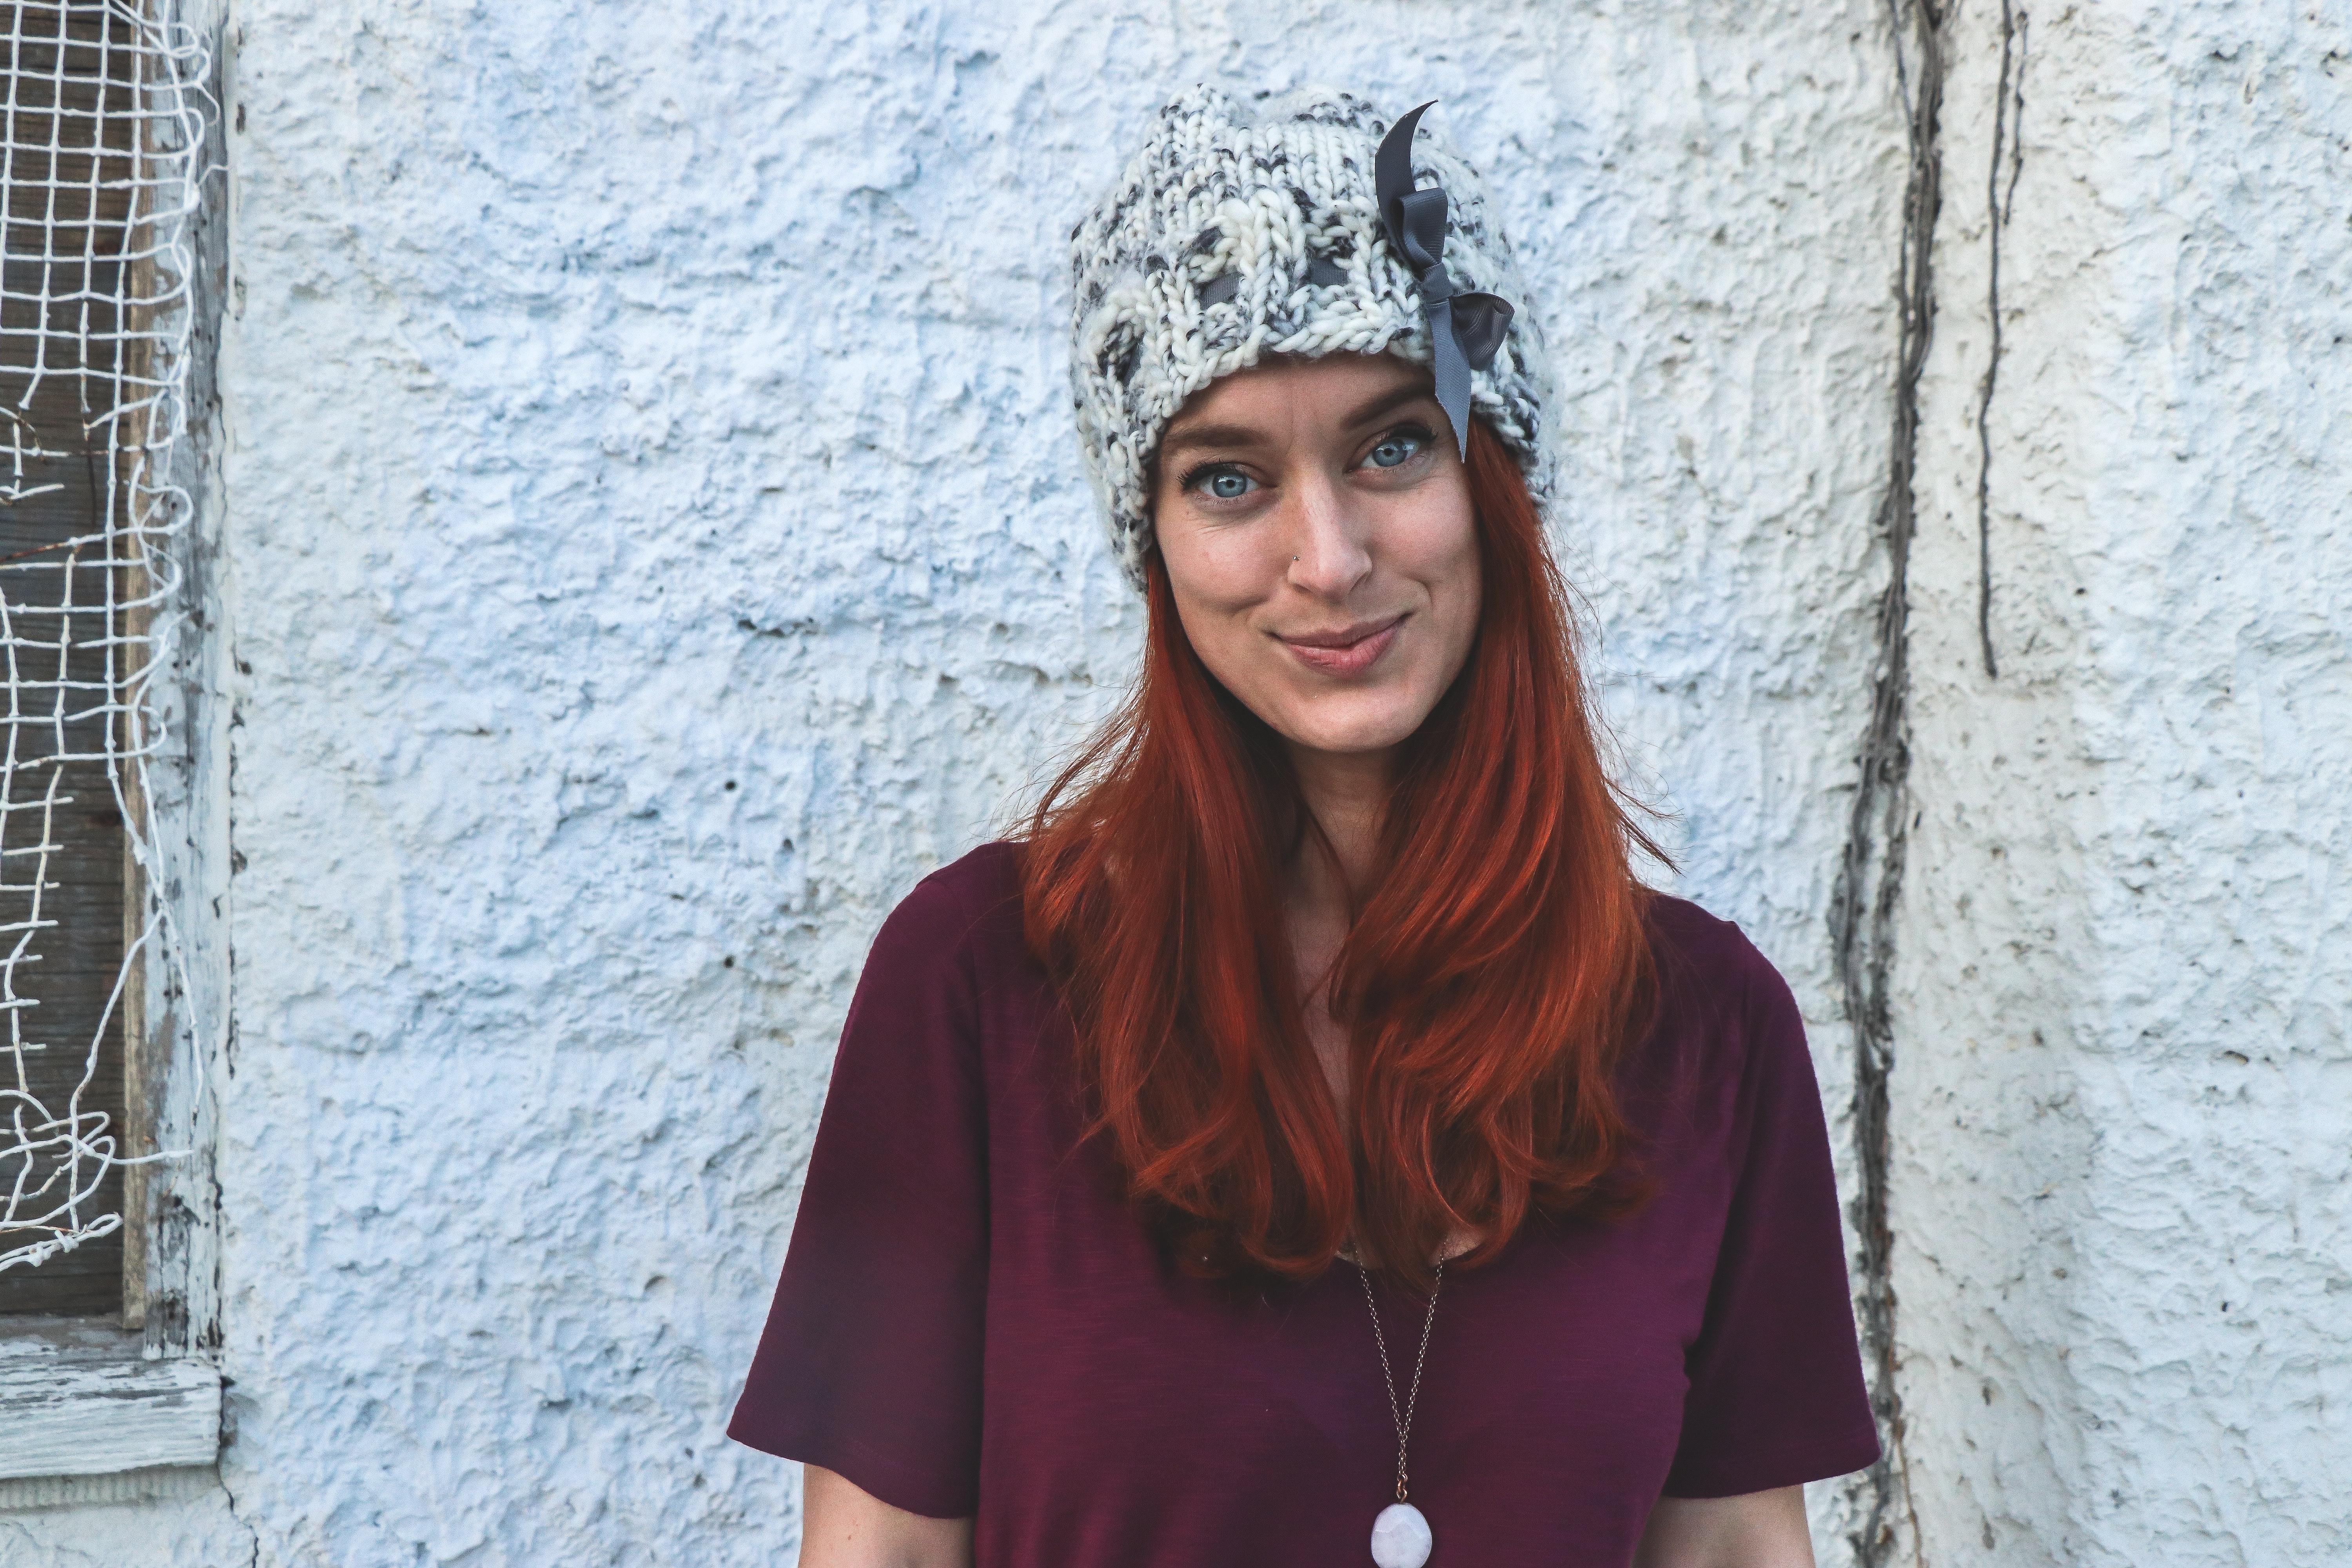
clothing, beauty, street fashion, headgear, smile, fashion accessory, temple, photography, neck, headpiece